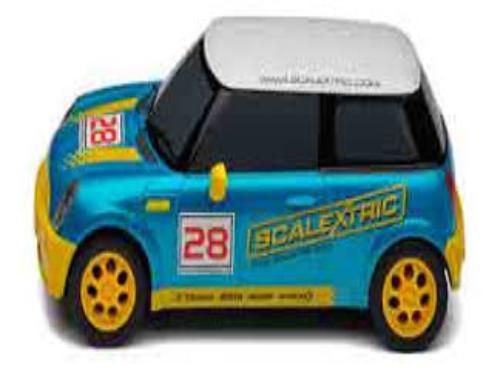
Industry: Transportation